William Clark Russell

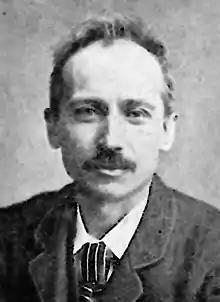
William Clark Russell from "Who-When-What Book", 1900.

William Clark Russell (24 February 18448 November 1911) was an English writer best known for his nautical novels.